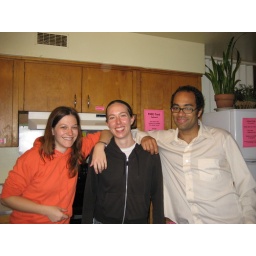
Hanging in the kitchen and avoiding the girl scouts